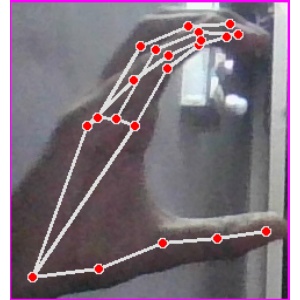
अक्षर: ऋ